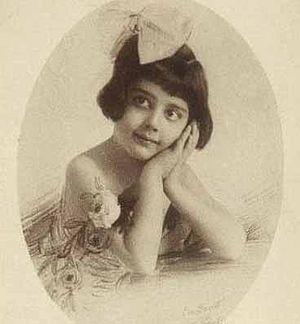
Marie-Françoise de Savoie, nom complet Marie Françoise Anne Romaine, est la fille du roi d'Italie Victor-Emmanuel III et de la reine Hélène.
Cet article présente, par ordre chronologique de naissance, les principales personnalités féminines ayant appartenu à la Maison de Savoie, par naissance ou par mariage.